Zach Jackson (pitcher, born 1994)

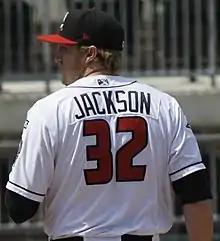
Jackson with the Lansing Lugnuts in 2017

Zachary Garrett Jackson (born December 25, 1994) is an American former professional baseball pitcher. He played in Major League Baseball (MLB) for the Oakland Athletics. The Toronto Blue Jays selected Jackson in the third round of the 2016 MLB draft, and made his MLB debut in 2022.